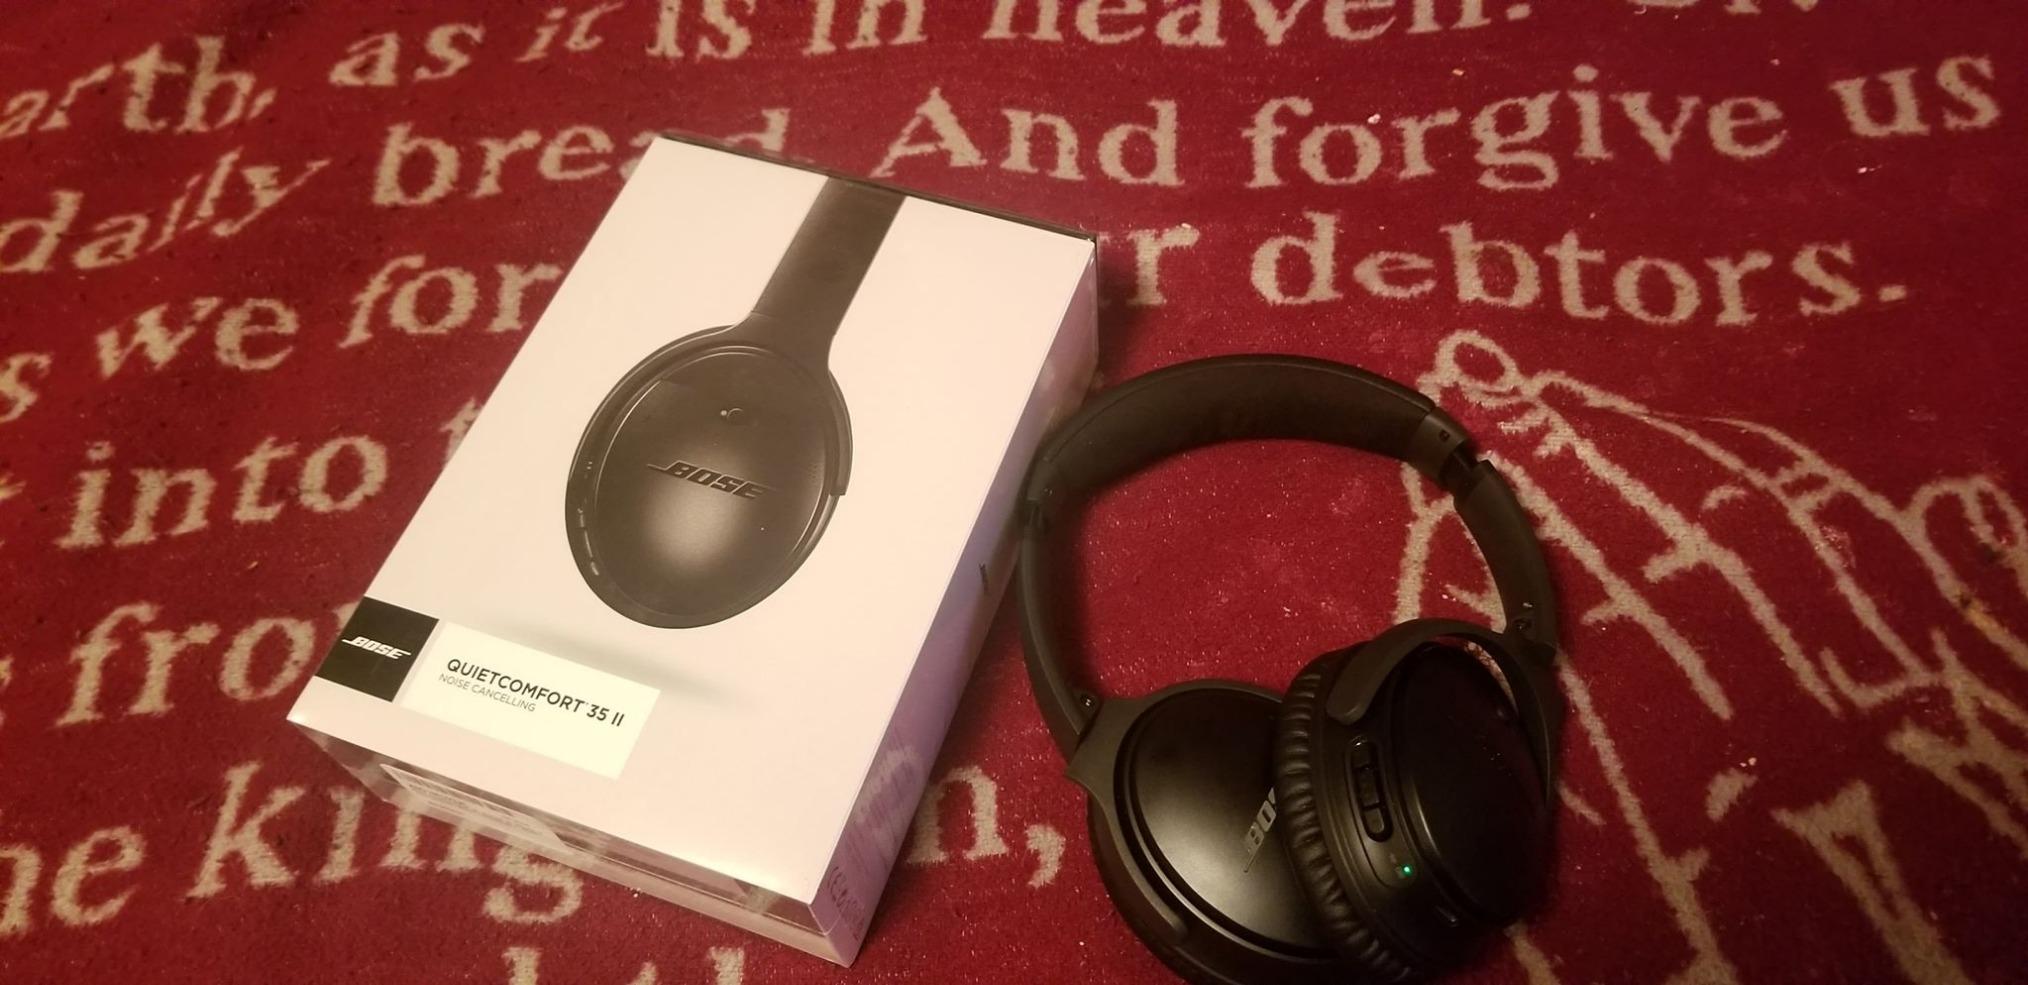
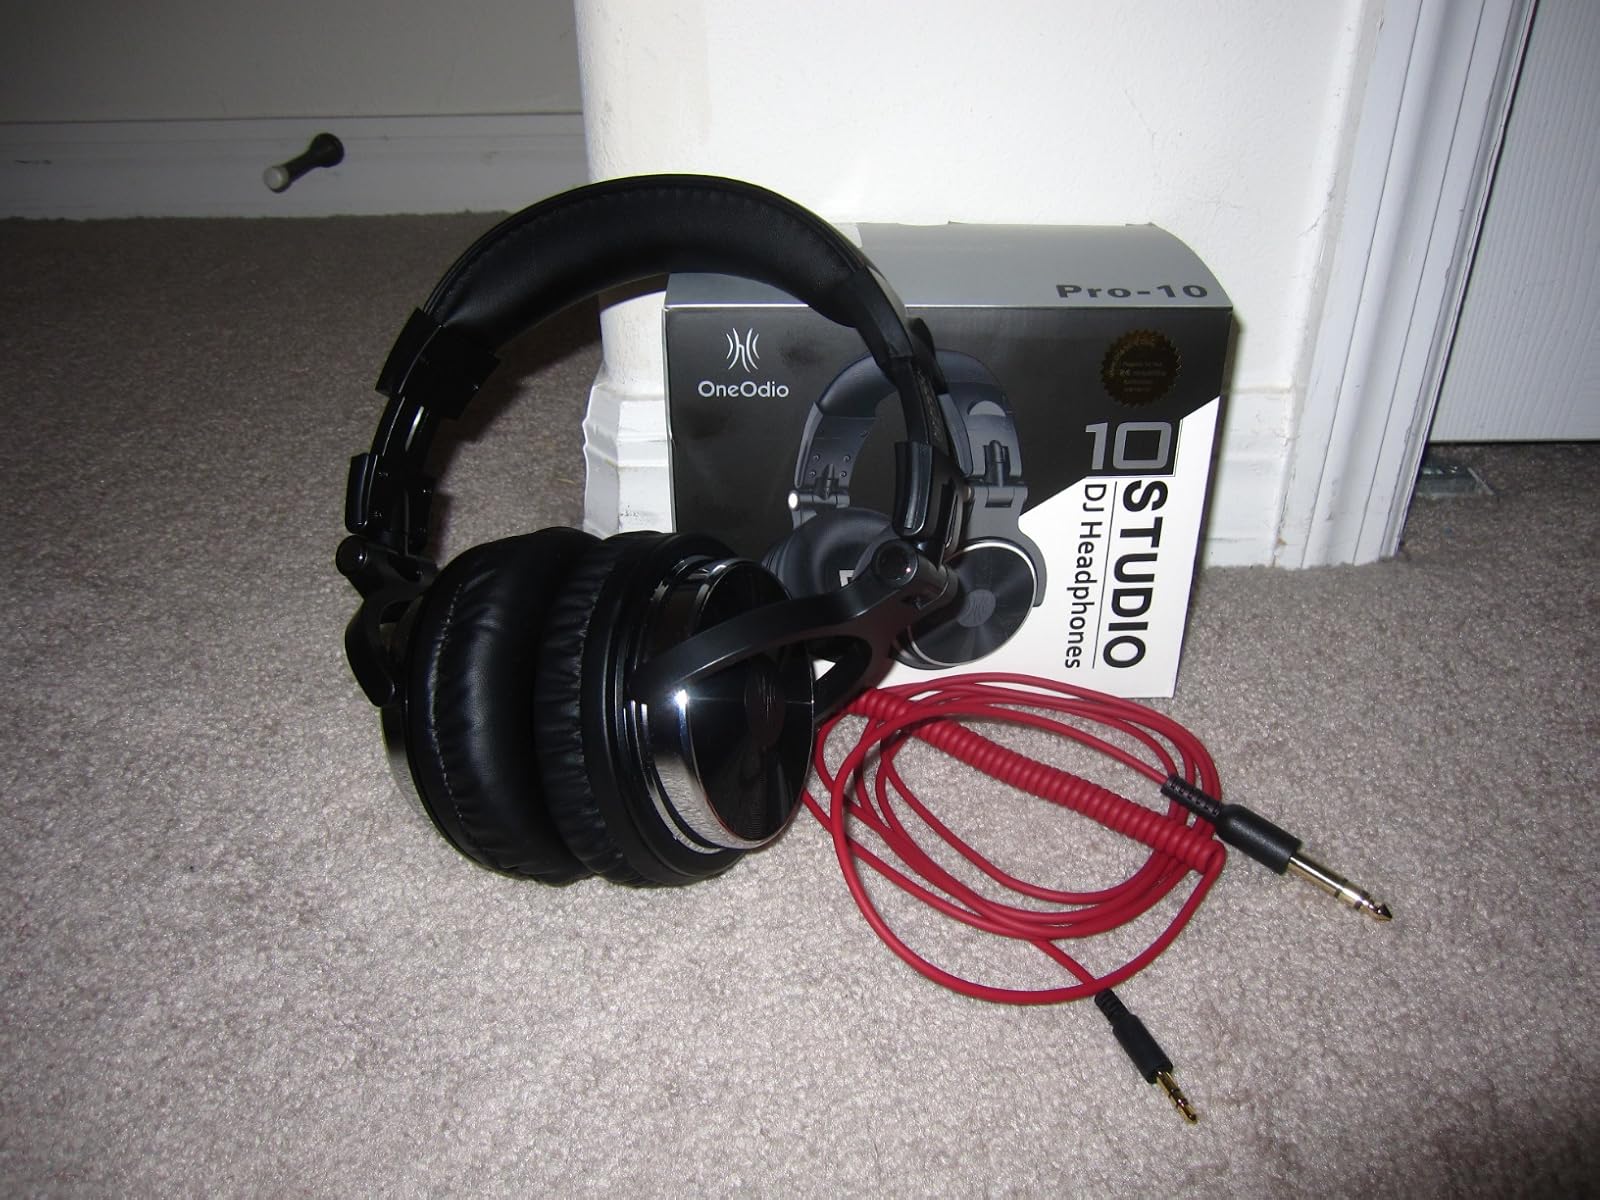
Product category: headphones
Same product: no